2001

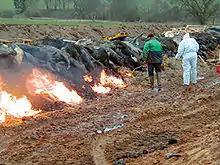
Cattle being burned to prevent spread of foot-and-mouth disease: millions of cattle died during the 2001 outbreak.

The World Health Organization (WHO) began a five-year program to reduce road injury fatalities following a warning of the problem's severity by the Red Cross the previous year. The WHO's Commission on Macroeconomics and Health released a report in 2001 detailing how spending by developed nations could protect health in developing nations. New drugs developed in 2001 include imatinib to treat cancer, and nateglinide to treat diabetes. 2001 saw the first self-contained artificial heart implanted in a patient.